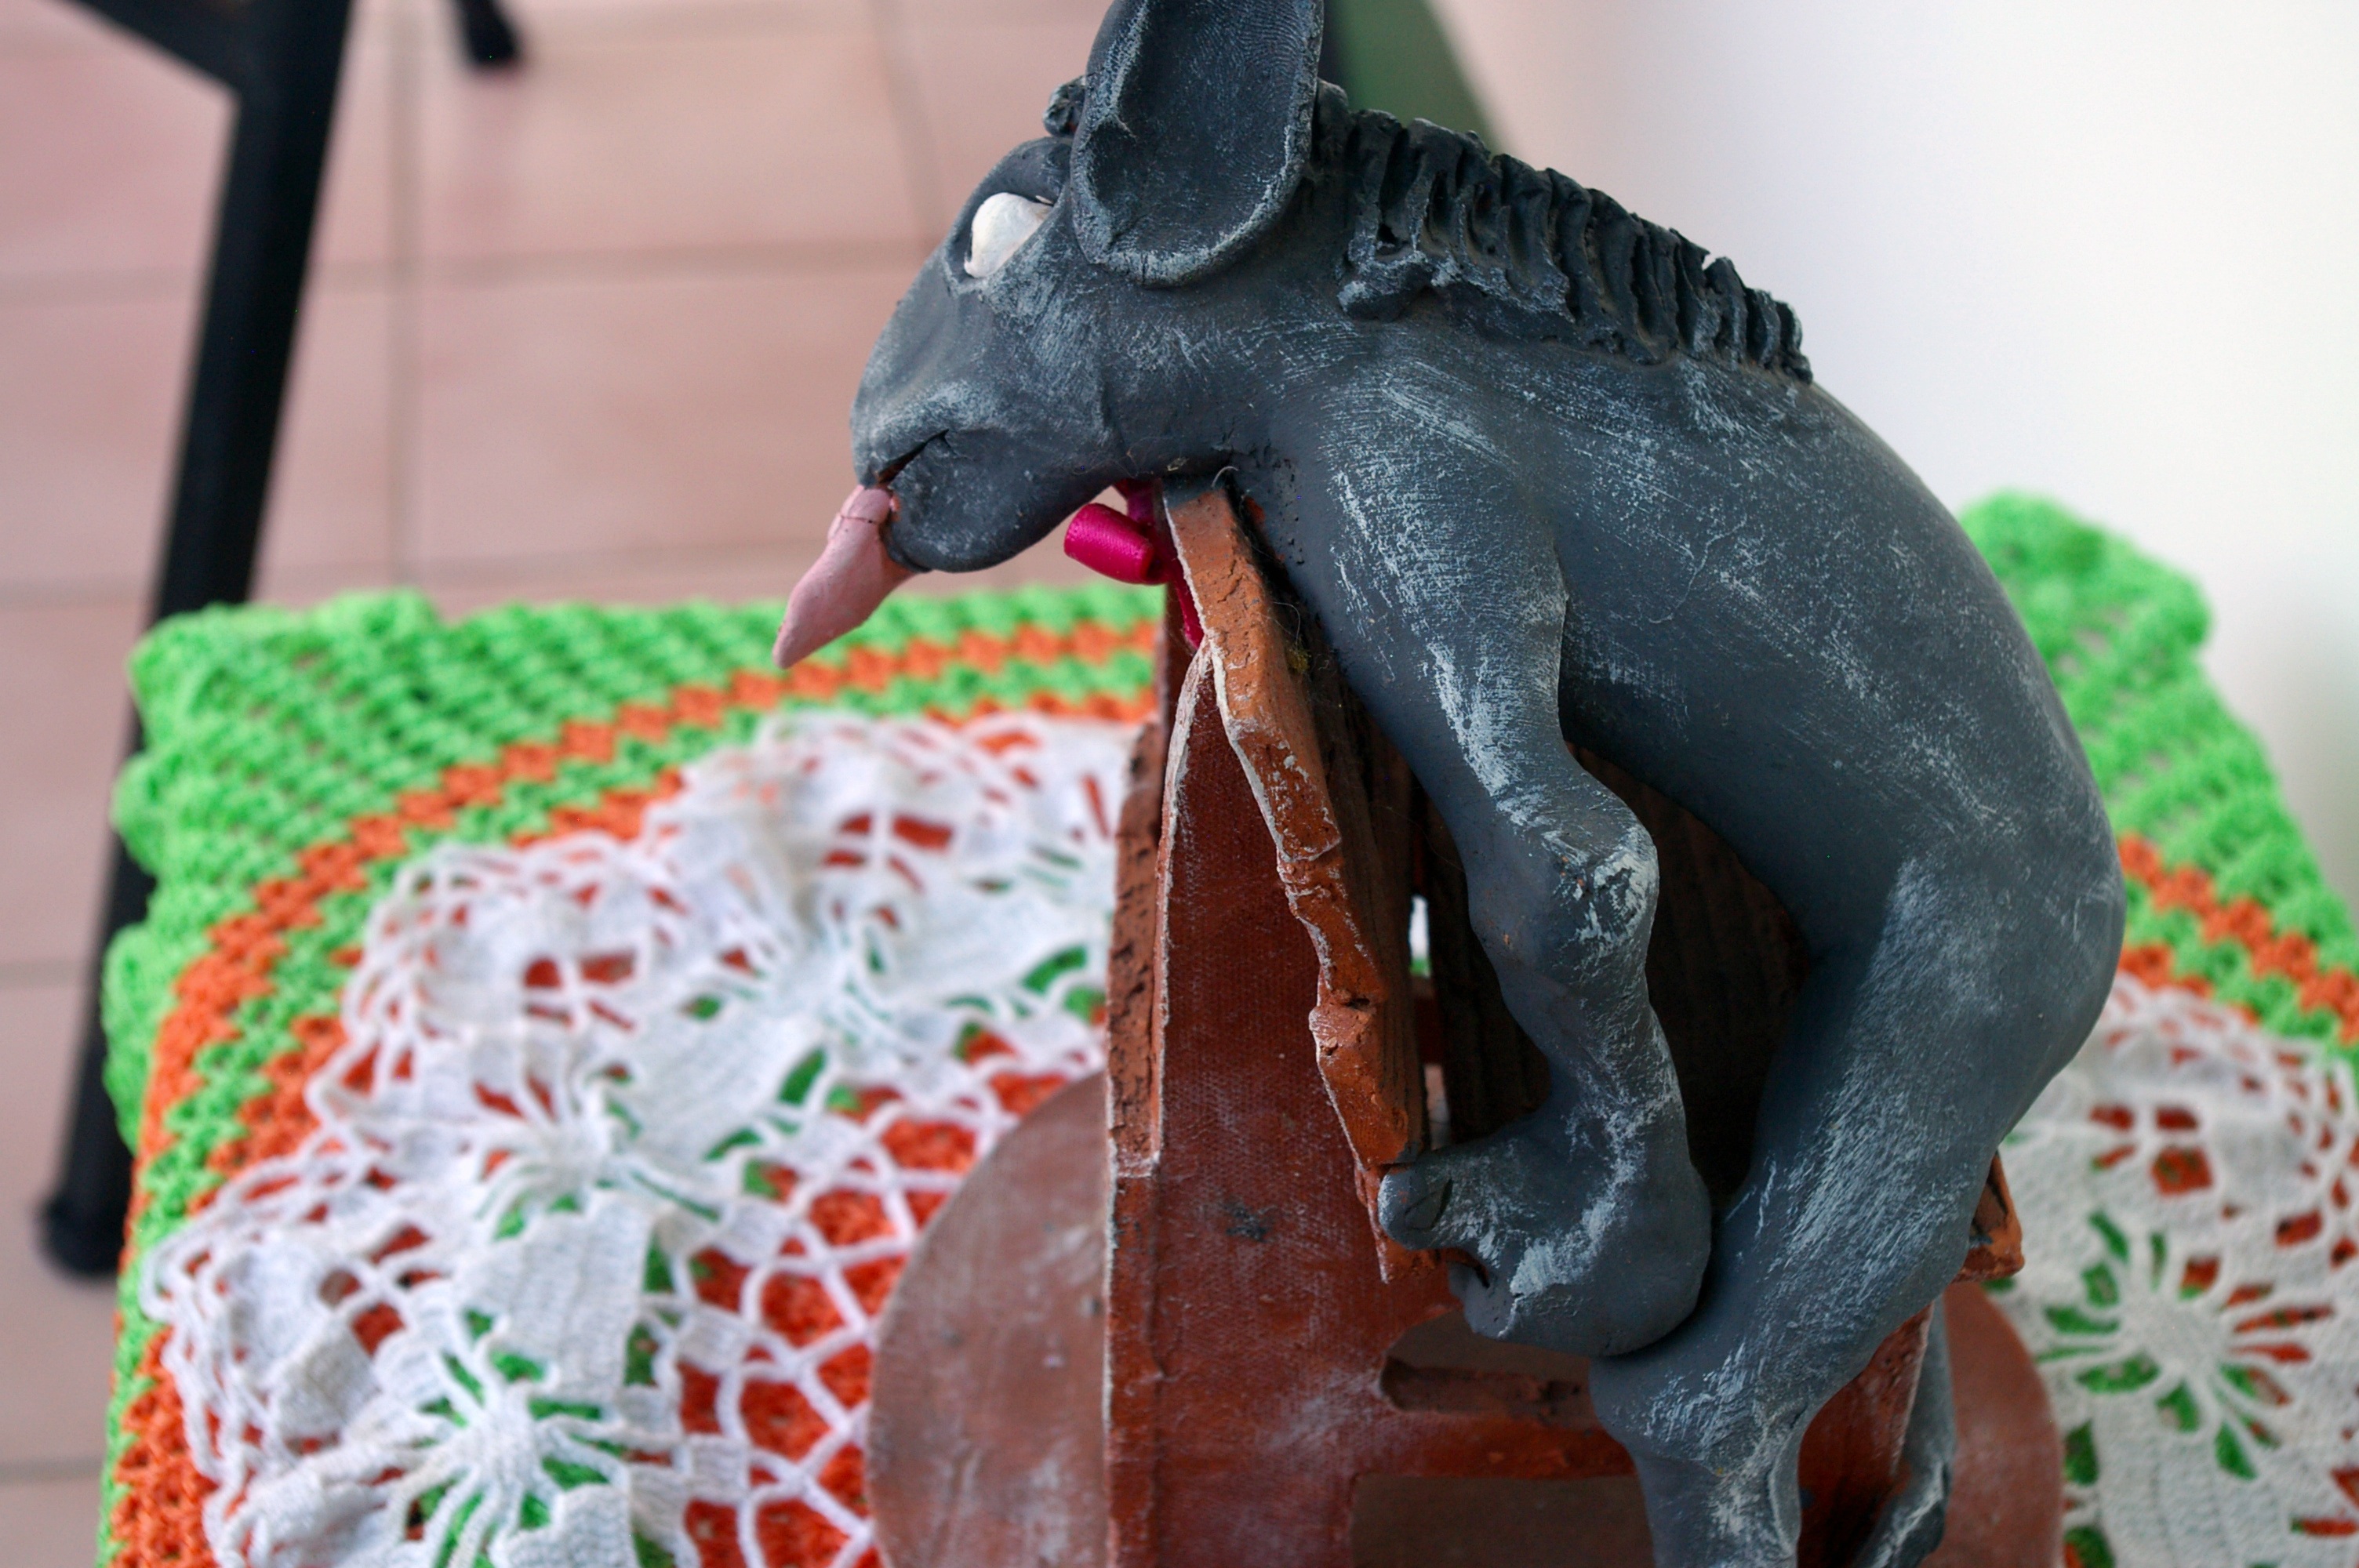
animal, statue, donkey, sculpture, ass, art, figure, temple, animals, carving, figures, hebrio